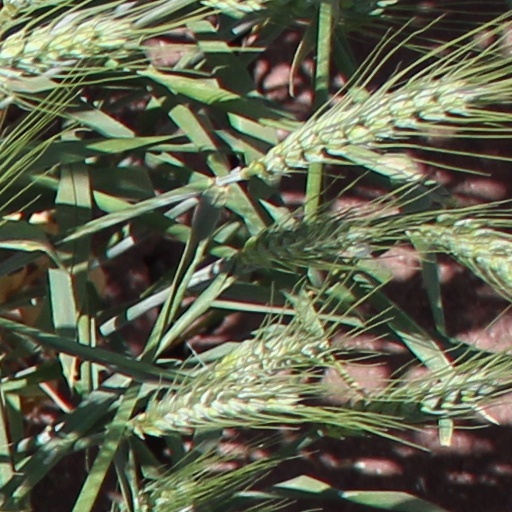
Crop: wheat